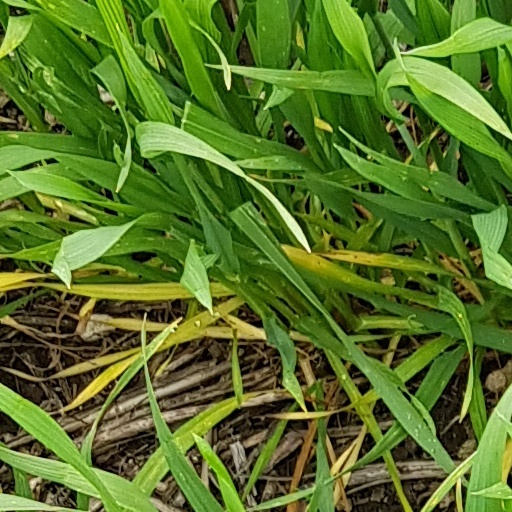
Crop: wheat